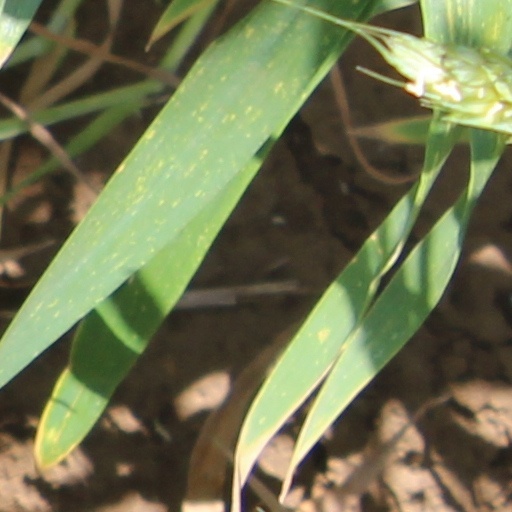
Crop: wheat